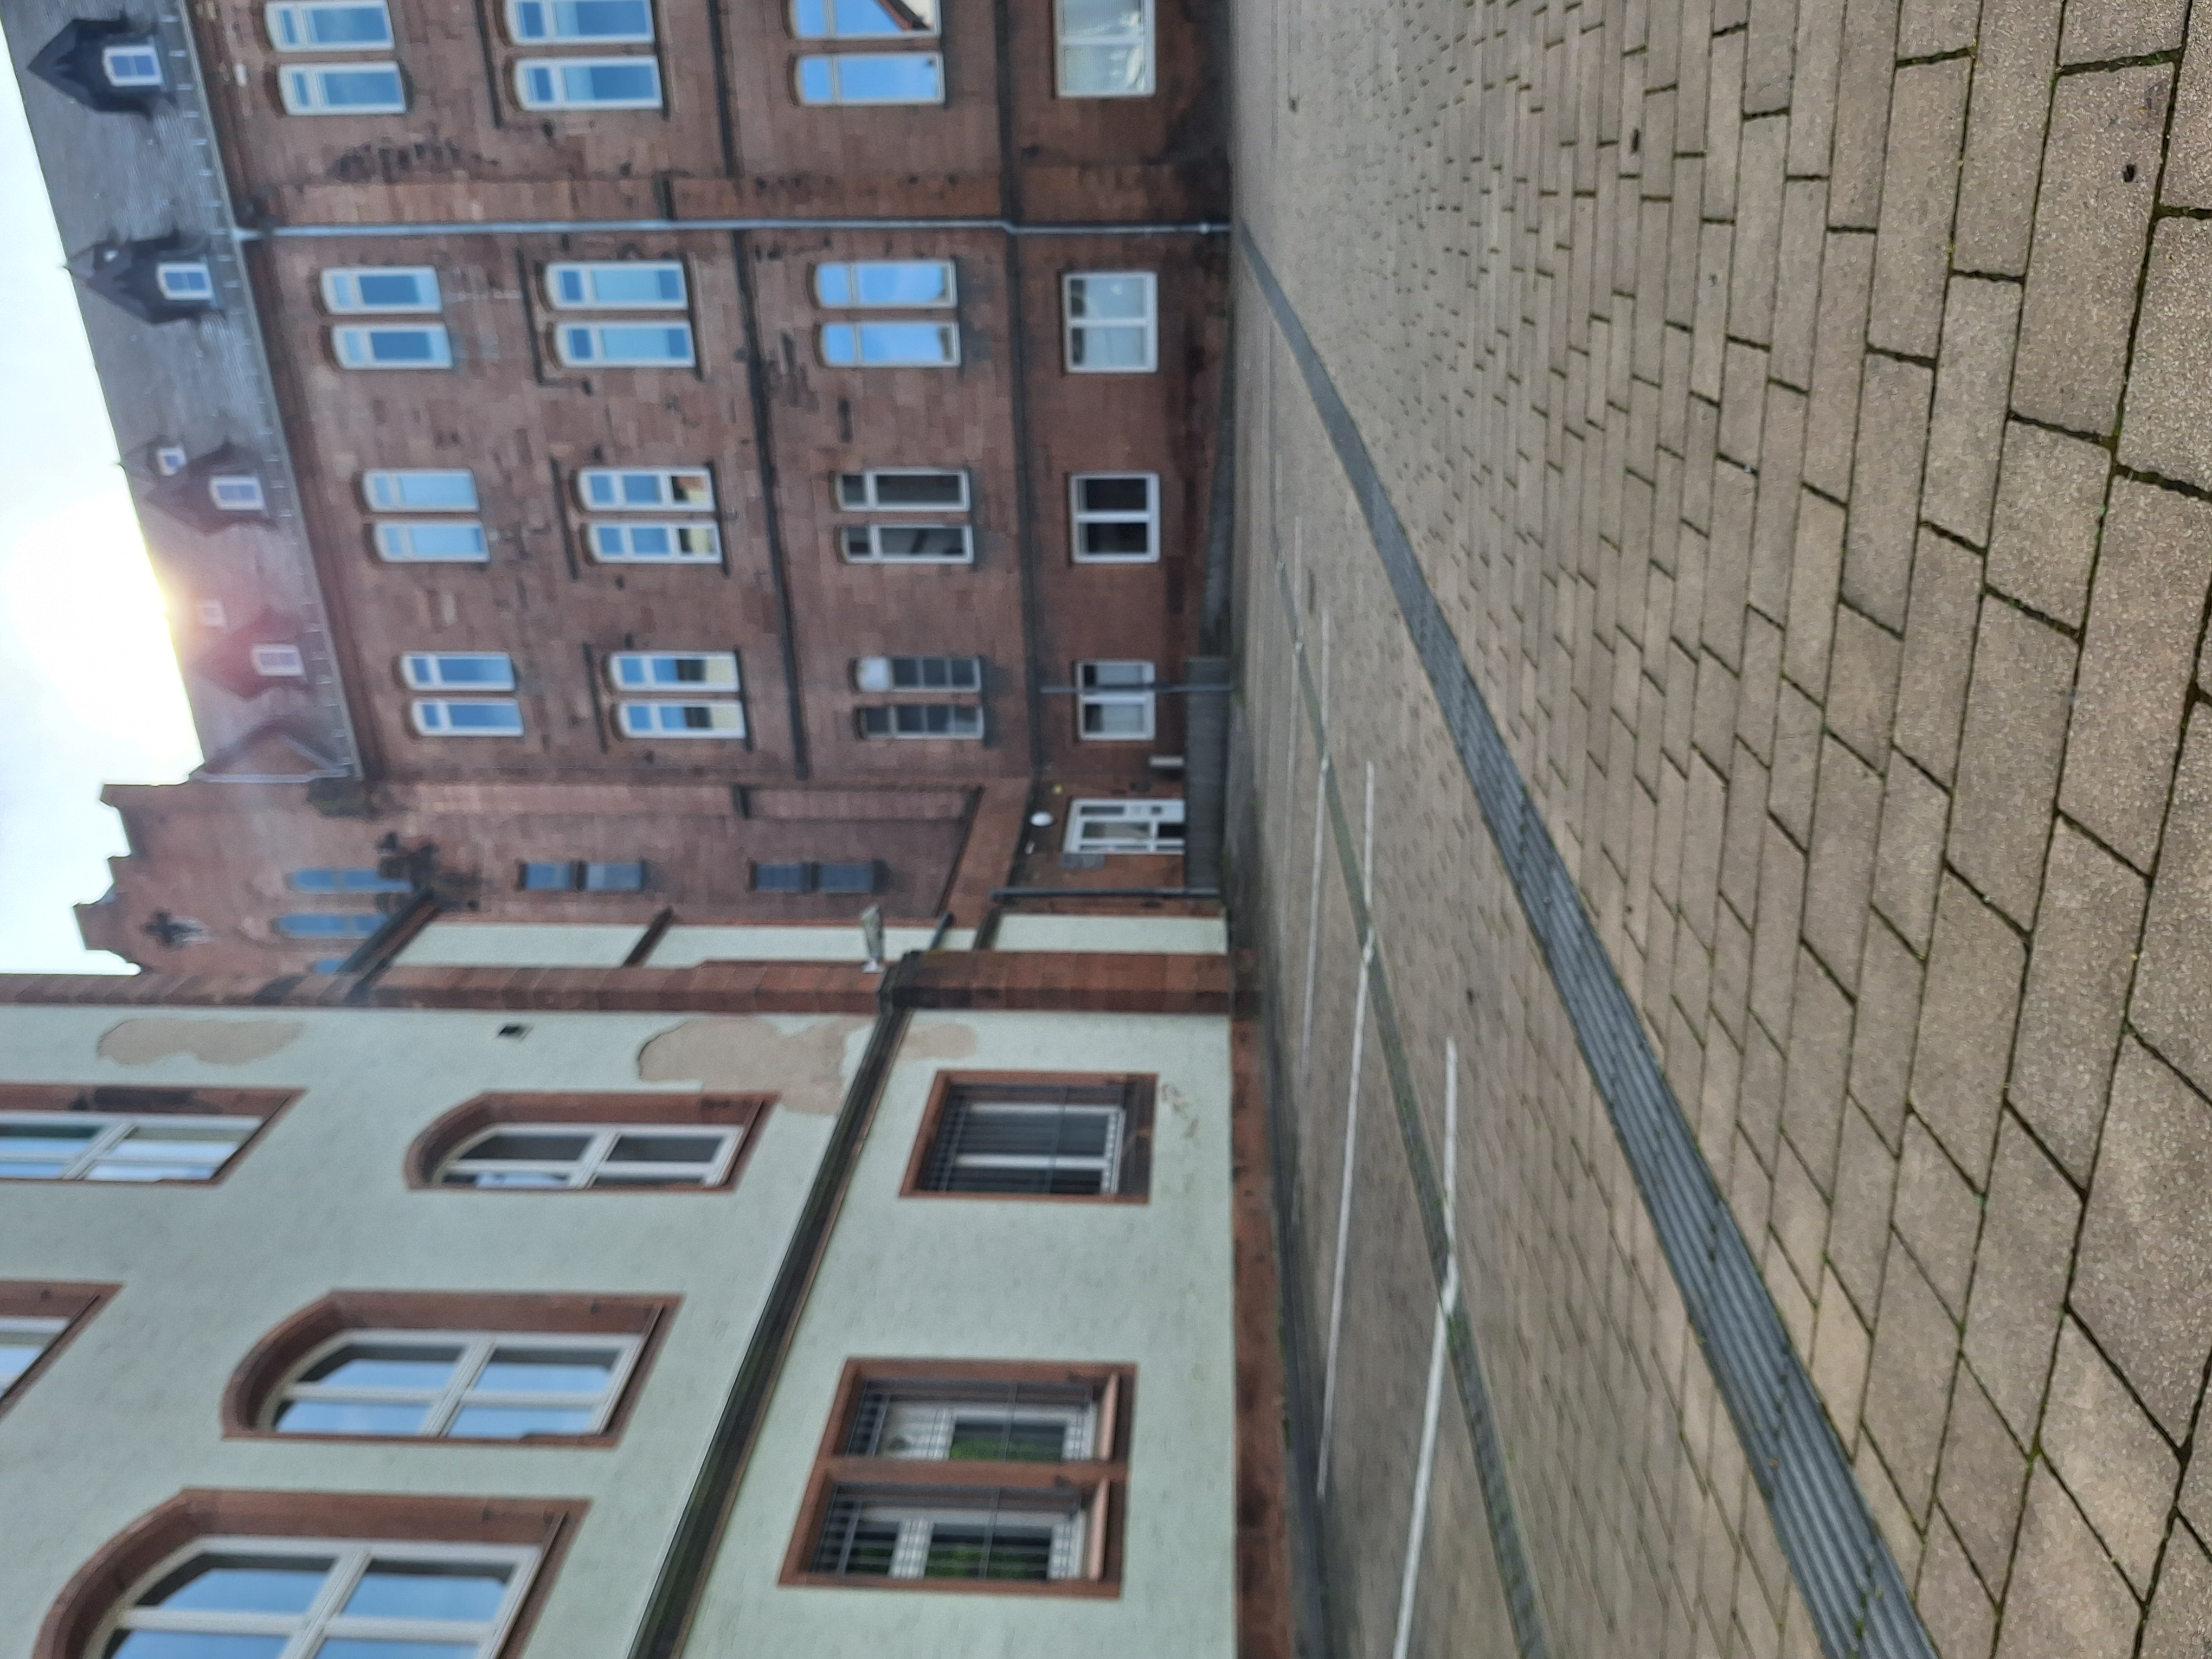
Building: Pilgrimstein 2